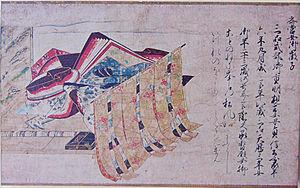
L’emaki ou emakimono, noté souvent e-maki, est un système de narration horizontale illustrée dont les origines remontent à l'époque de Nara au VIIIᵉ siècle au Japon, copiant au début leurs pendants chinois bien plus anciens, nommés gakan. Les rouleaux japonais s'en démarquent toutefois distinctement lors des époques de Heian et de Kamakura ; le terme « emaki » désigne par conséquent uniquement les rouleaux narratifs peints japonais.
Kishi Joō, 徽子女王, aussi Yoshiko Joō 承香殿女御 Jokyōden Joō ou 斎宮女御 Saigū no Nyōgo est une poétesse de waka du milieu de l'époque de Heian. Elle est une des cinq seules femmes choisie pour faire partie de la liste des trente-six grands poètes.